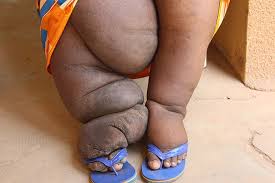
Lii de benn ab menn mbir la rekk. Mel na na xaw naa niroo ak koronaa , koronaa bi daal moom. Ëe! Am na ay wirgo nag, wirgo yu bari wirgo yu baxa, yu mboq, ak wirgo wu xonq, xonq la. Am na ay wirgo yu gel bari na tam. War naa mat ñent, ñent a ngi nii may séen, juróom, am na bu may séen bu xaw a leerut daal, leerut